History of Sunderland A.F.C.

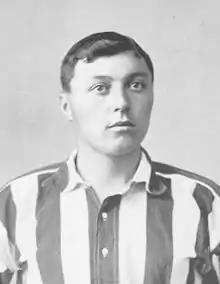
Johnny Campbell, a part of "the team of all talents", and league top scorer in Sunderland's first three titles.

Sunderland's games consisted of local competitions and the FA Cup. Additionally, they participated in friendlies with Football League clubs; they beat the League champions Preston North End on 28 April 1889. As their popularity grew, they applied for admission into the Football League. At the League's annual meeting that considered this application, Sunderland offered to pay towards other clubs' travelling costs, to compensate for the extra distance these club would need to travel. This offer secured their place in the Football League. They replaced Stoke, one of the original League founding members, who failed to be re-elected. In their second season in the Football League, Sunderland won the title, by five points over Preston North End. This success was repeated in the following season, when Sunderland won their second League title, this time 11 points ahead of their nearest contenders. That season also included an 8–1 win over West Bromwich Albion.